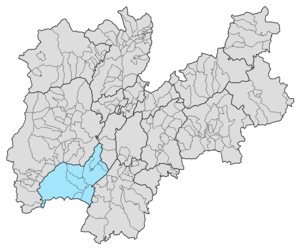
Dans la région autonome de Trentin-Haut-Adige en Italie, les comunità comprensoriali ou comunità di valle sont des collectivités territoriales constituées des communes de la province autonome de Trente et de la province autonome de Bolzano. Le rôle de ces zones administratives est la coordination des communes pour tout ce qui touche la culture, l'économie et l'écologie.